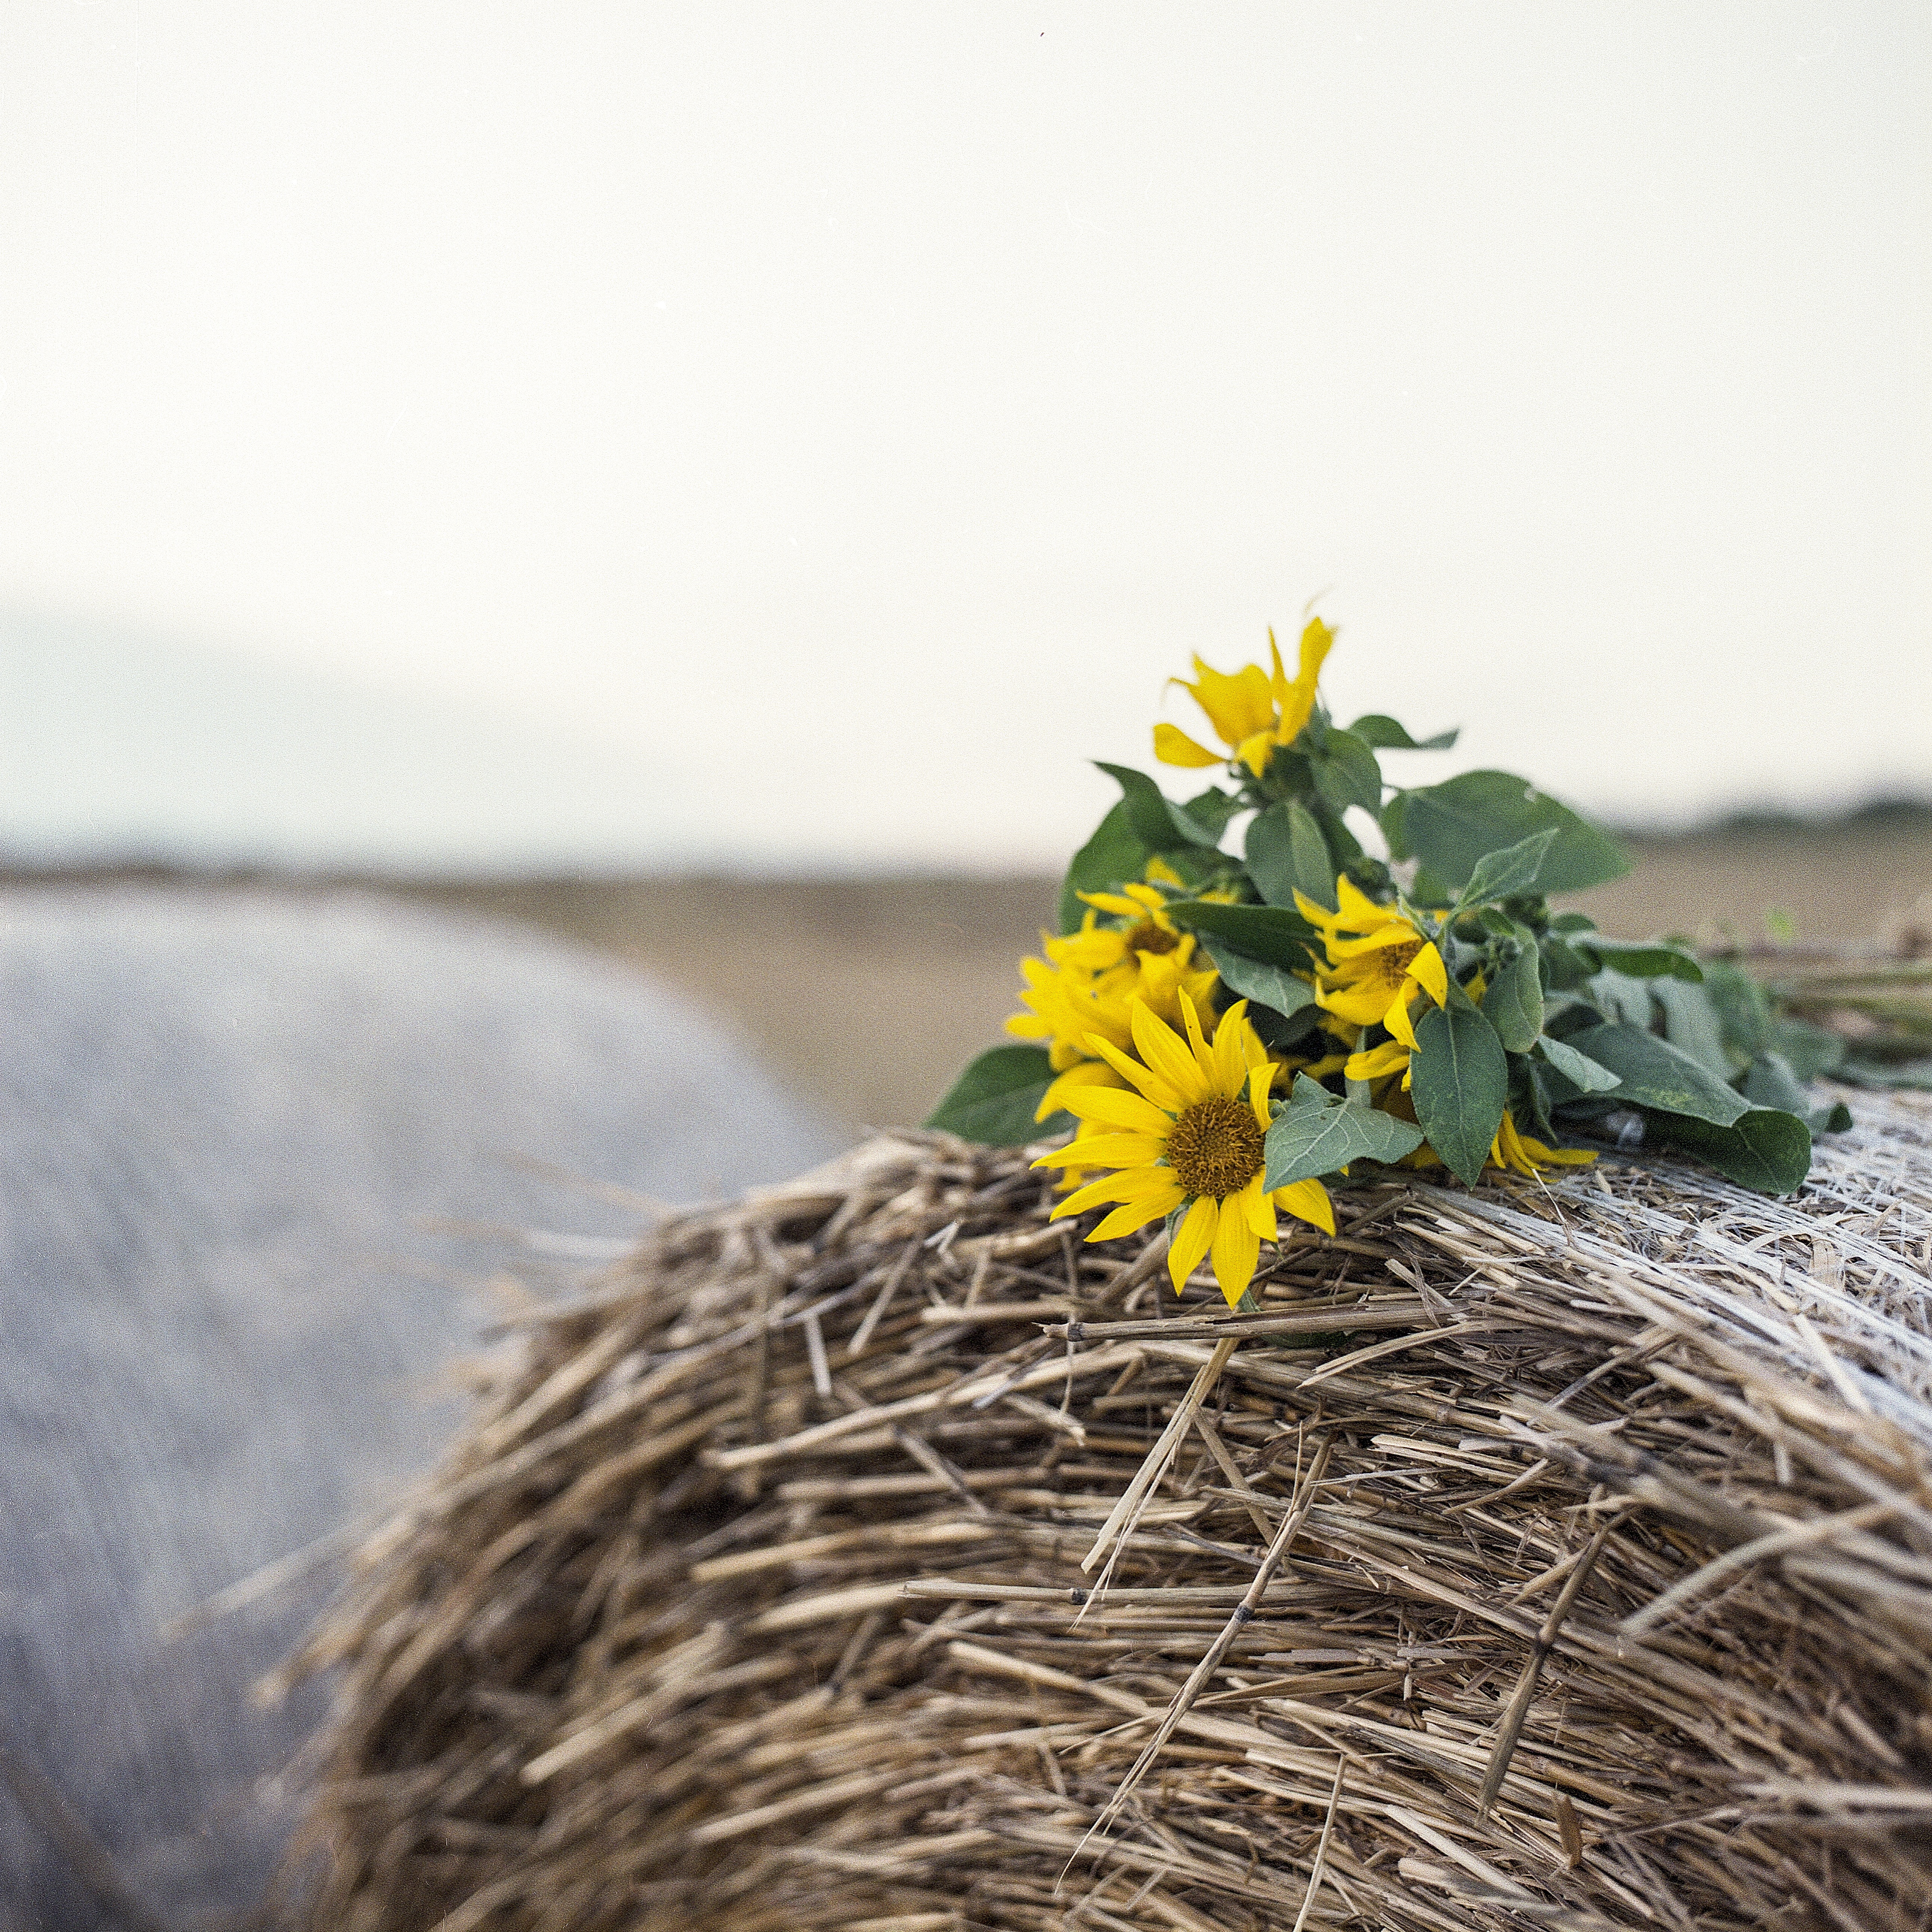
landscape, nature, grass, plant, sky, hay, field, farm, wheat, grain, countryside, leaf, flower, summer, rural, green, harvest, crop, grow, yellow, agriculture, flora, season, farmland, sunflower, close up, sunny, straw, harvesting, mood, late summer, hay roll, flowering plant, flower bouquet, grass family